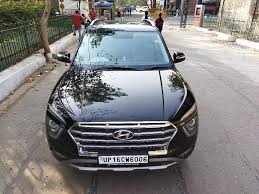
Label: noambulance